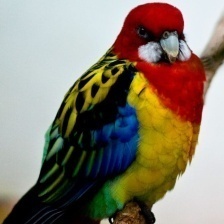
Species: EASTERN ROSELLA
Scientific name: PLATYCERCUS EXIMIUS